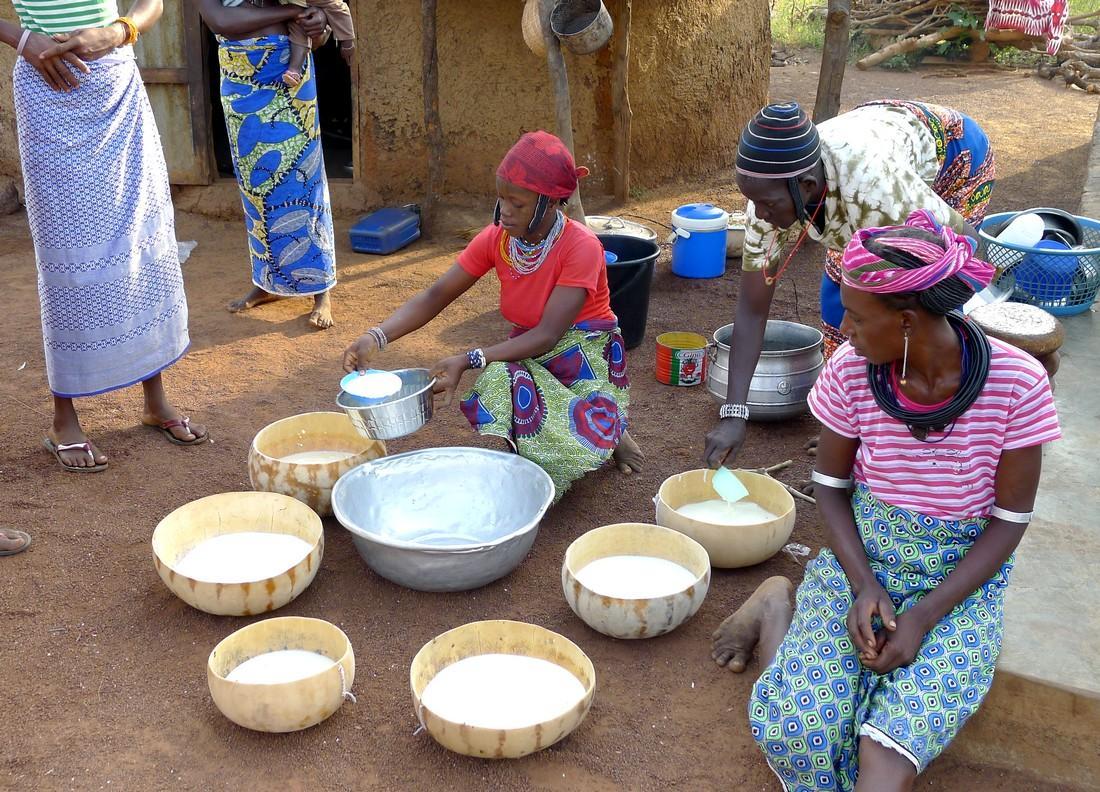
Kuna wamama watano ambao wameweza kufunga leso kila moja wao. Wawili wameweza kukaa chini, na watatu wameweza kusimama huku wanatazama [cs]liquid[cs] ambayo inakaa maziwa.